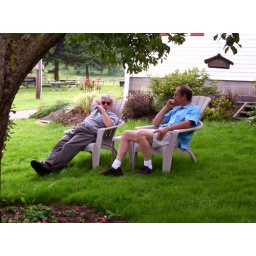
under the apple tree